Paul Kruger

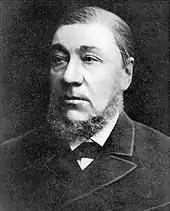
A man of around 50 with a dark suit and a dark chinstrap beard

According to Meintjes, Kruger was still not particularly anti-British; he thought the British had made a mistake and would rectify the situation if this could be proven to them. After conducting a poll through the former republican infrastructure—587 signed in favour of the annexation, 6,591 against—he organised a second deputation to London, made up of himself and Joubert with Bok again serving as secretary. The envoys met the British High Commissioner in Cape Town, Sir Bartle Frere, and arrived in London on 29 June 1878 to find a censorious letter from Shepstone waiting for them, along with a communication that since Kruger was agitating against the government he had been dismissed from the executive council.